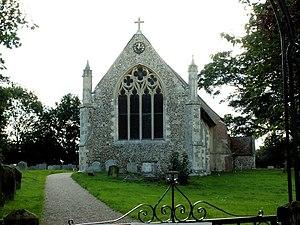
Raydon est une paroisse civile d'Angleterre, au Royaume-Uni, située dans le district de Babergh, comté du Suffolk.